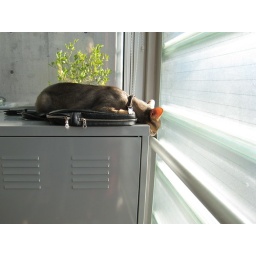
Z in his typical spot on Davide's laptop bag